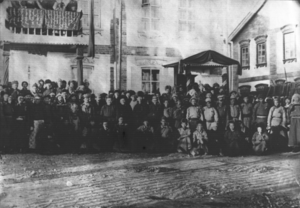
La République populaire mongole, nom également traduit par République populaire de Mongolie, était le régime politique de la Mongolie entre 1924 et 1992. Le pays était alors un État satellite de l'Union soviétique. Le Parti révolutionnaire du peuple mongol, d'orientation marxiste-léniniste, gouvernait en tant que parti unique.